Biophilia tour

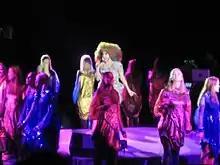
Björk performing "Isobel" live at the Cirque en Chantier on February 24, 2013.

When the "Biophilia" project was first unveiled, it was announced that a documentary including footage of studio recording, interviews and rehearsal for the live performances, which would culminate in the first live performance at the Manchester International Festival, was in the works. It was also stated that the Manual Edition of "Biophilia" would include essays by Nikki Dibben, design, drawing and live photography by M/M Paris, additional photography by Inez van Lamsweerde and Vinoodh Matadin, along with a bonus disc of exclusive material. Before the release of the album it was confirmed that the second disc would include a live recording of the "Biophilia" show in Manchester. The live recording of "Solstice" that was included in this disc is the official version featured in the "Biophilia" album. After the debut of the residency, the official website of the Manchester International Festival posted footage from the show, including snippets from "Thunderbolt" and "Moon". Another snippet from the latter performance was shown on BBC Scotland. On November 3, 2011, the performance of "Thunderbolt" was released as a music video on Spotify.